Traditions of Pomona College

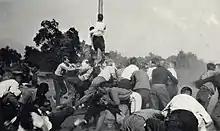
The 1914 pole rush

In 1956, Pomona constructed a curved , cinder block wall along a portion of the northern edge of its campus as a flood barrier. In the early 1970s, students began painting messages on the wall, and Pomona recognized it as a free speech wall in 1975 after the message "Free Angela" was painted on it, referring to the imprisonment of Angela Davis. Over the years, provocative postings on the wall have spawned a number of controversies. In recent years, sponsor groups have painted the wall during orientation, and since 2009 the Queer Resource Center has painted the entire wall annually for Gaypril.